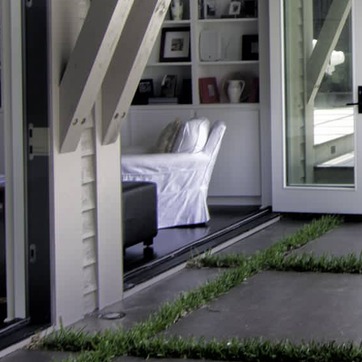
Material: fabric